María Teresa Blandón

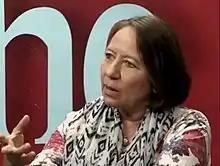
Blandón in a 2018 interview

María Teresa Blandón Gadea (born 1961) is a Nicaraguan sociologist, feminist, and former revolutionary guerilla.